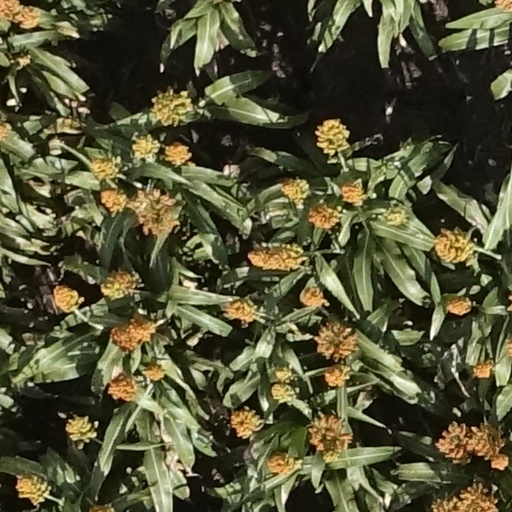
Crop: sorghum